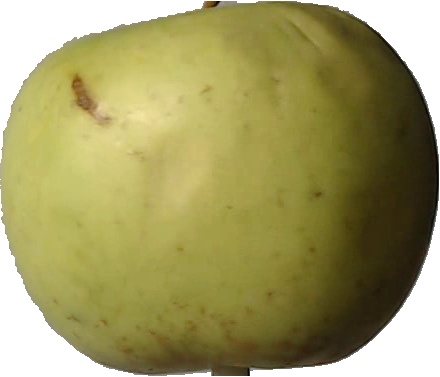
Label: apple_golden_3